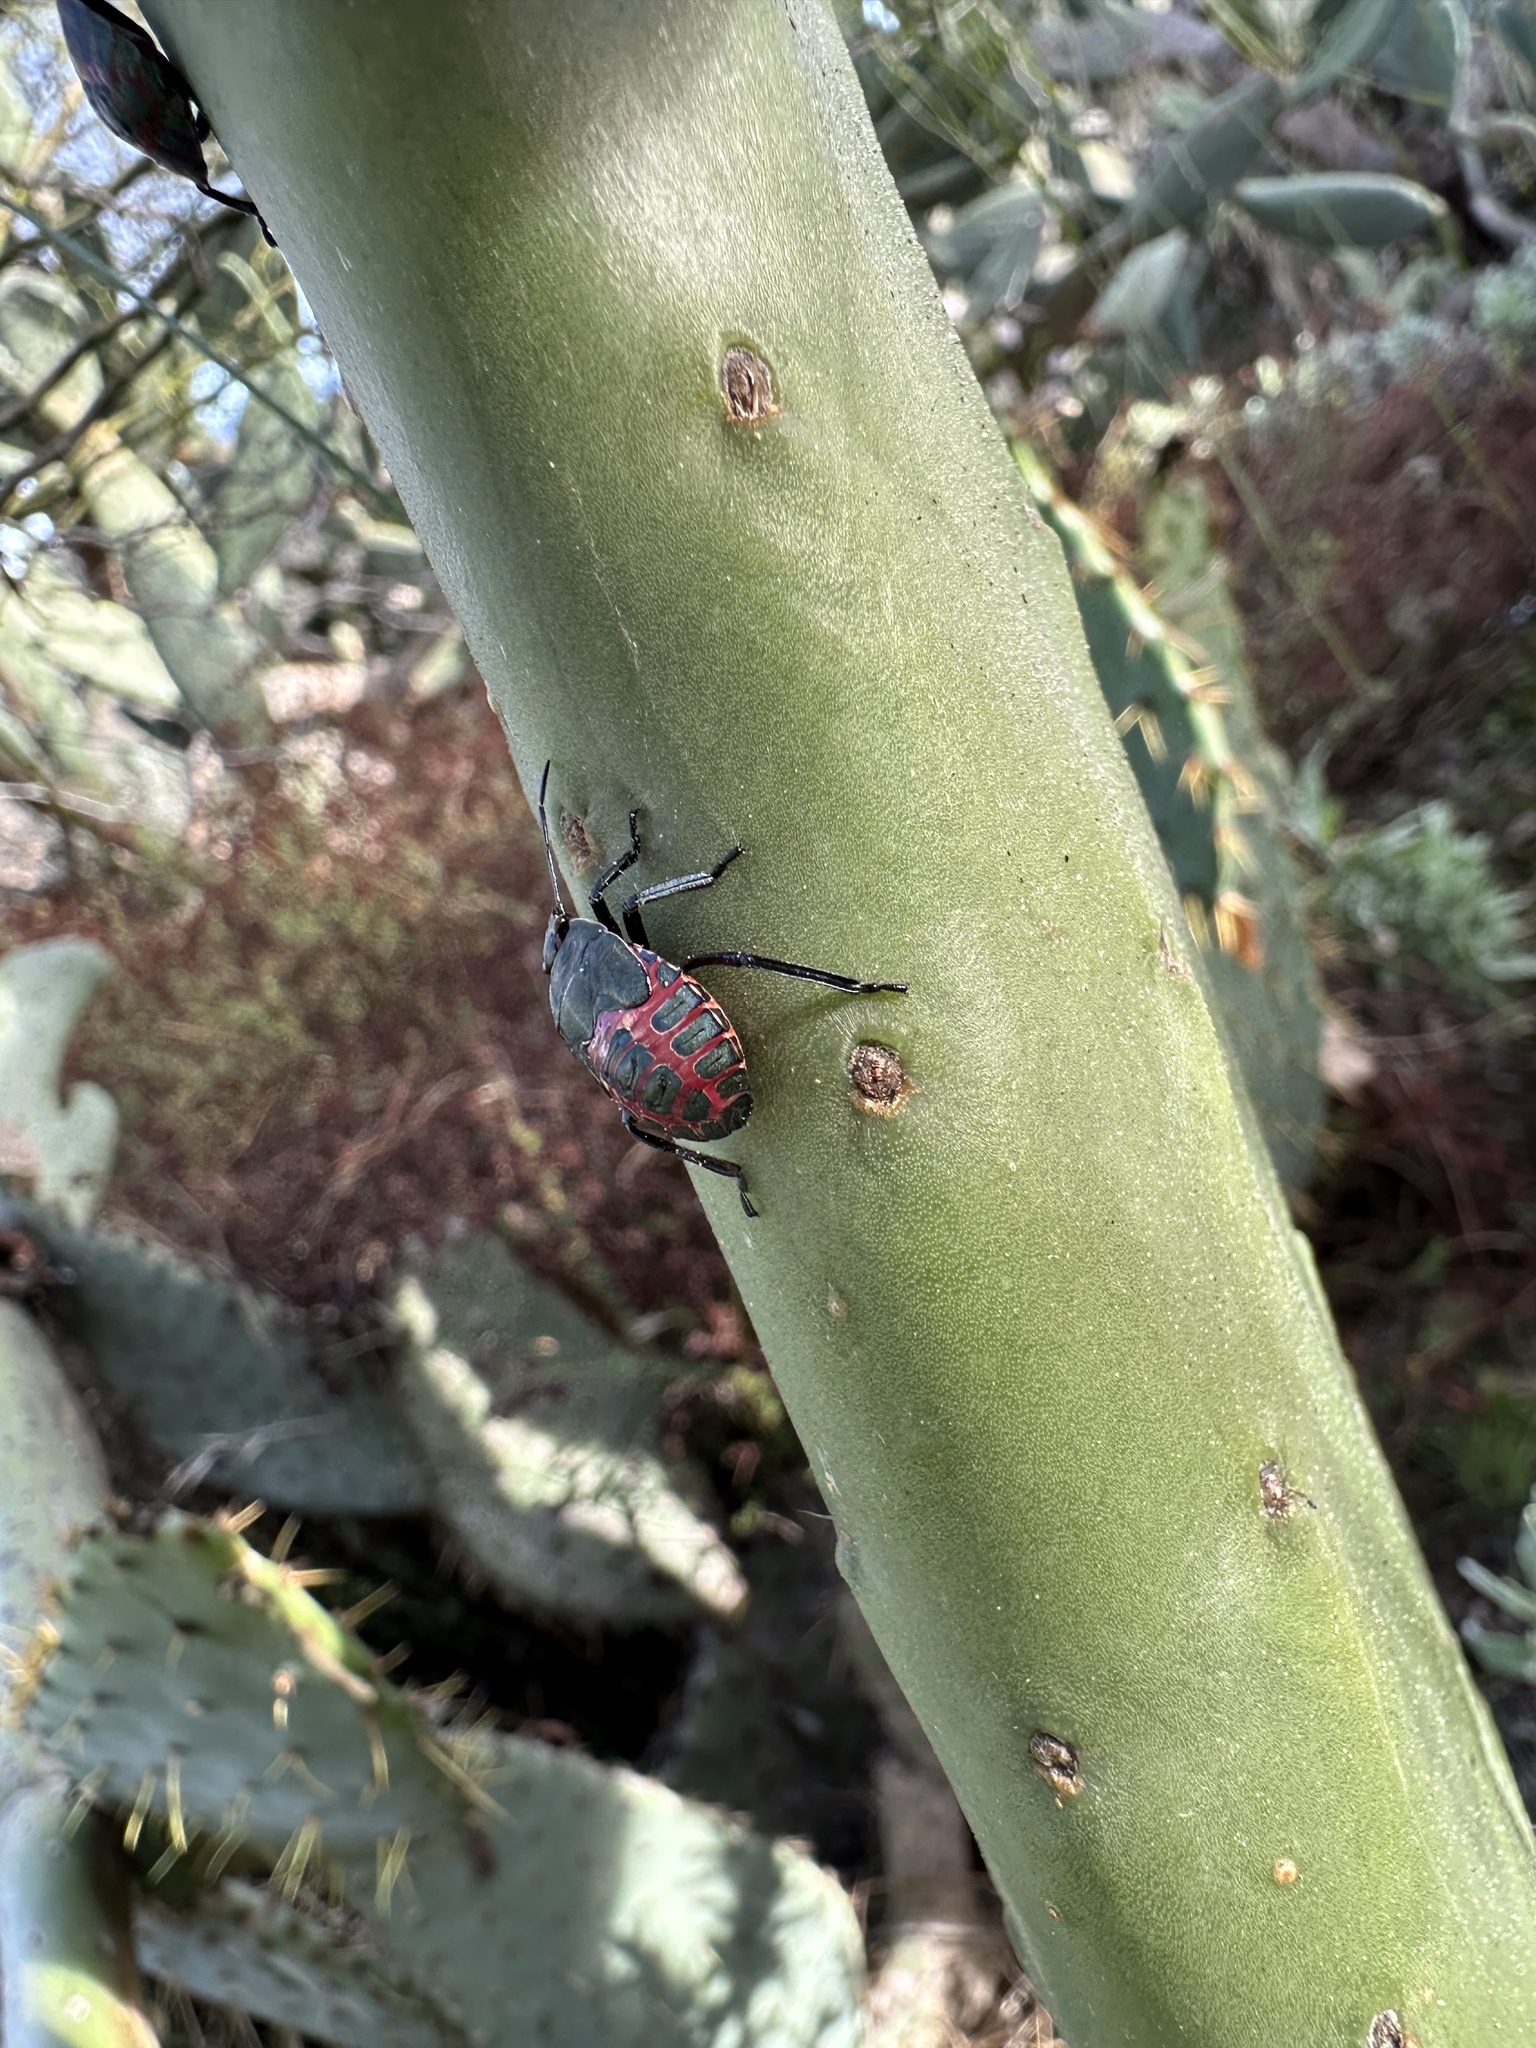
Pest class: stink_bug